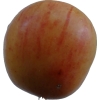
Label: Apple 14